Catholic Church and Nazi Germany during World War II

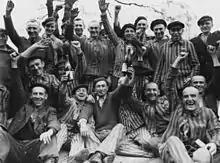
Polish prisoners toast their liberation from Dachau concentration camp. Among the estimated 3,000 members (18%) of the Polish clergy who were killed by the Germans; of these, 1,992 died in concentration camps.

Ian Kershaw wrote that Hitler's scheme for the Germanization of Eastern Europe, "There would, he made clear, be no place in this utopia for the Christian Churches". The invasion of predominantly Catholic Poland by Nazi Germany in 1939 ignited the Second World War. The Nazi plan for Poland entailed the destruction of the Polish nation, which necessarily required attacking the Polish Church, particularly, in those areas annexed to Germany.